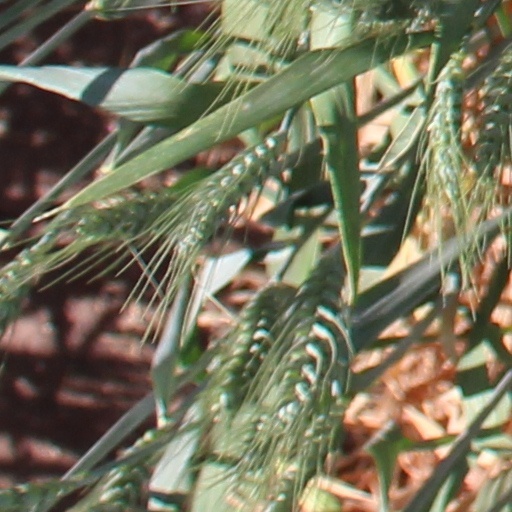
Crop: wheat